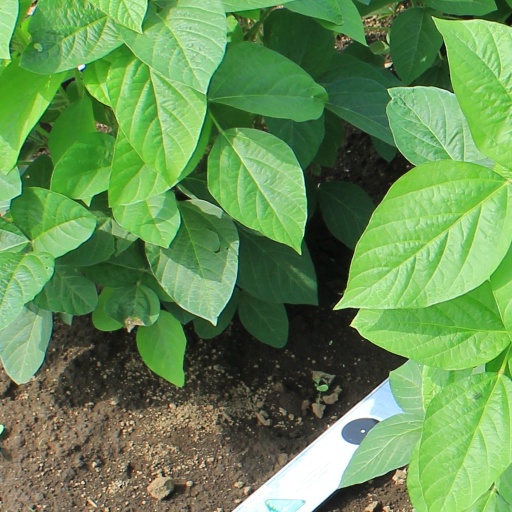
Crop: soybean